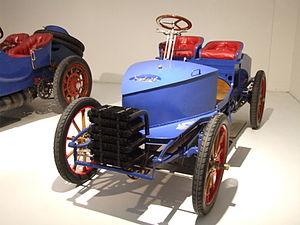
Léon Serpollet, né le 4 octobre 1858 à Culoz et mort le 1ᵉʳ février 1907 à Paris, est un industriel français, pionnier de l'automobile, constructeur de la première automobile industrielle à vapeur et fondateur des industries « Serpollet frères et Cⁱᵉ » et Gardner-Serpollet.
Gardner-Serpollet est une marque d'automobile « à vapeur » franco-américaine pionnière fondée et dirigée par Léon Serpollet et Franck Gardner entre 1898 et 1907.
La Course automobile Paris-Madrid via Bordeaux est une course qui n'a connu qu'une seule édition. Elle est considérée comme étant le VIIIᵉ Grand Prix automobile de l'ACF. Commencée le dimanche 24 mai 1903 à 3 h 30 du matin à Versailles et initialement prévue pour s'étendre sur trois journées, les 24, 26 et 27 mai, elle est arrêtée par les autorités avant son terme, à Bordeaux, en raison du grand nombre d'accidents, coûtant notamment la vie au pilote Marcel Renault.